Martin Savage (Irish republican)

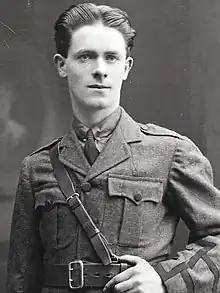

Martin Savage (12 October 1897 – 19 December 1919) was an Officer in the Dublin Brigade of the Irish Republican Army, from Ballisodare, County Sligo. On 19 December 1919 he was killed in a gun battle during an ambush at Ashtown, then on the outskirts of Dublin city, during the early stages of the Irish War of Independence.